Edmundo Pérez Yoma

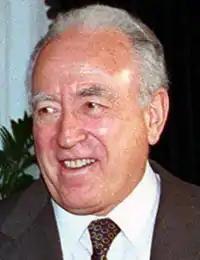

Edmundo Jaime Pérez Yoma (born 10 January 1939 Antofagasta) is a Chilean politician from the Christian Democrat Party of Chile. He was twice the Minister of Defense during the administration of President Eduardo Frei Ruiz-Tagle, and he served as the Minister of the Interior for President Michelle Bachelet's administration.